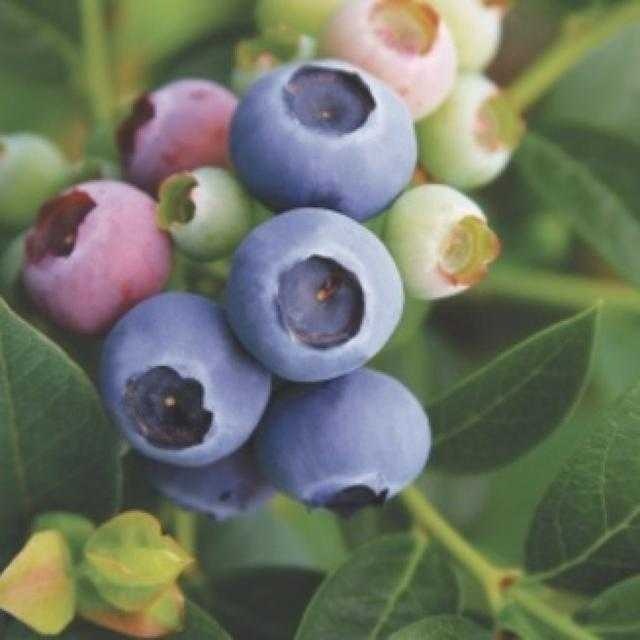
Label: Blueberry